Capitol Hill, Seattle

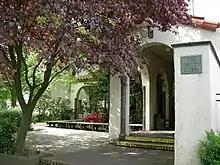
Kerry Hall is the original building of the Cornish School and now the last piece of the Cornish College of the Arts remaining on the Hill (the rest is now in the Denny Triangle).

A bourgeoning counterculture community on Capitol Hill in the mid-20th century became a magnet for LGBTQ people seeking community acceptance at a time when the city's earlier gay center in Pioneer Square was in decline. As a result, large-scale gay residential settlement of Capitol Hill began in the early 1960s, and the district continues to be home to a sizable number of LGBTQ people, making Capitol Hill Seattle's "gayborhood".